Eyes in the Fishbowl

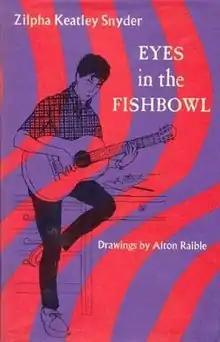
First edition

Eyes in the Fishbowl is a 1968 adolescent novel by author Zilpha Keatley Snyder, illustrated by Alton Raible. A 14-year-old boy narrates the story of strange events that happen at Alcott-Simpson's, an upscale city department store, and his friendship with a mysterious girl he meets in the store, who turns out to be connected to the unusual events.